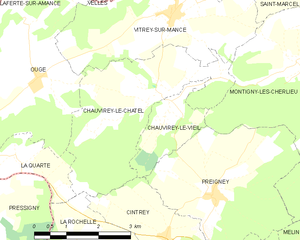
Carte des communes françaises